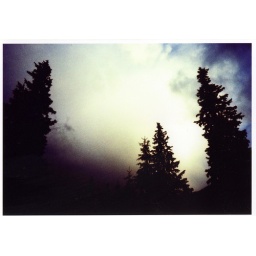
trees off the side of the hiway , driving home to calgary in the summer of 06